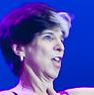
Age: 61